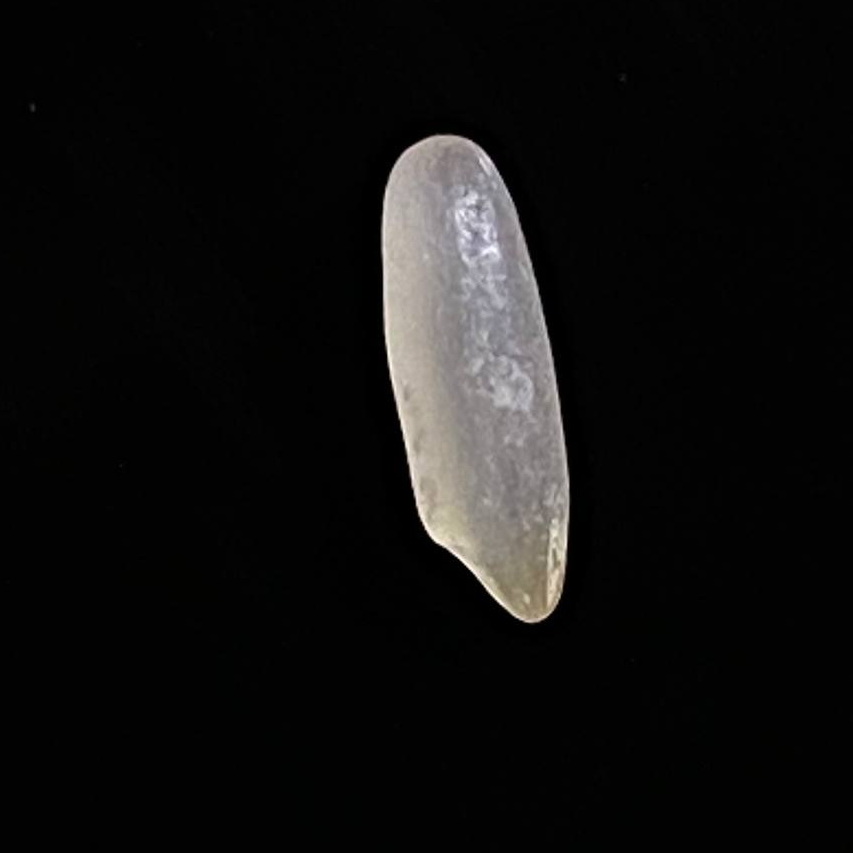
Rice variety: BR28